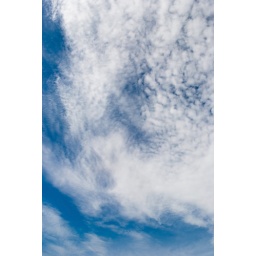
This little pig comes flying toward us kicking up cirrocumulus spray in every direction...